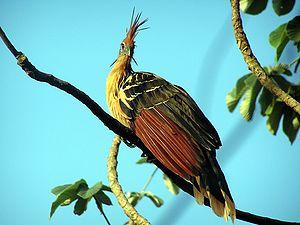
Un phyllophage, ou folivore, est un cas particulier d'organisme phytophage qui se nourrit aux dépens des feuilles, soit en prélevant une partie, soit en suçant les liquides ou la sève.